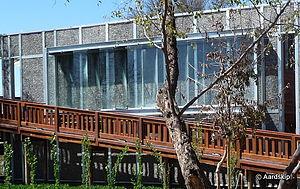
Orania est une ville d'Afrique du Sud située dans la province du Cap-du-Nord, dans la région du désert du Karoo.